Norman Cota

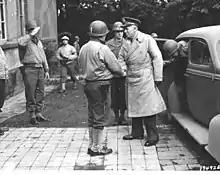
Major General Norman Cota greets General George C. Marshall, the U.S. Army Chief of Staff, on Marshall's arrival in Elsenborn, Belgium. October 22, 1944.

As the commanding general of the 28th Infantry Division, Major General Cota's division was involved in the Battle of Hürtgen Forest, conceived by Lieutenant General Omar Bradley, the U.S. 12th Army Group commander, as a direct assault on established German positions in the heavily forested region, positions which significantly favored the defenders. Cota was not pleased with the operations order he was given. It required him to send three regiments on diverging paths to three different objectives. Further, his division would be the only unit attacking on a front. His complaints were given little weight by his immediate superior, the V Corps commander, Major General Leonard Gerow.